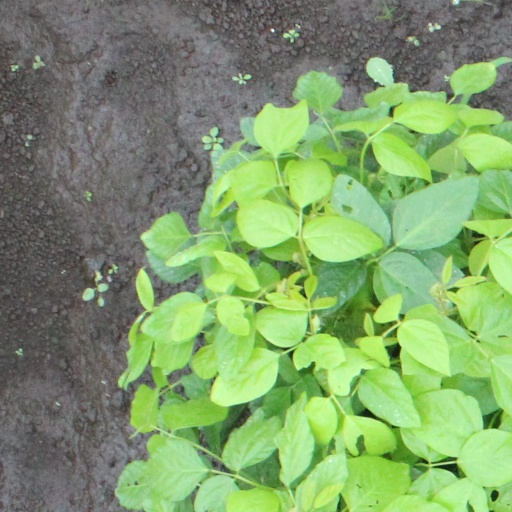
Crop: soybean